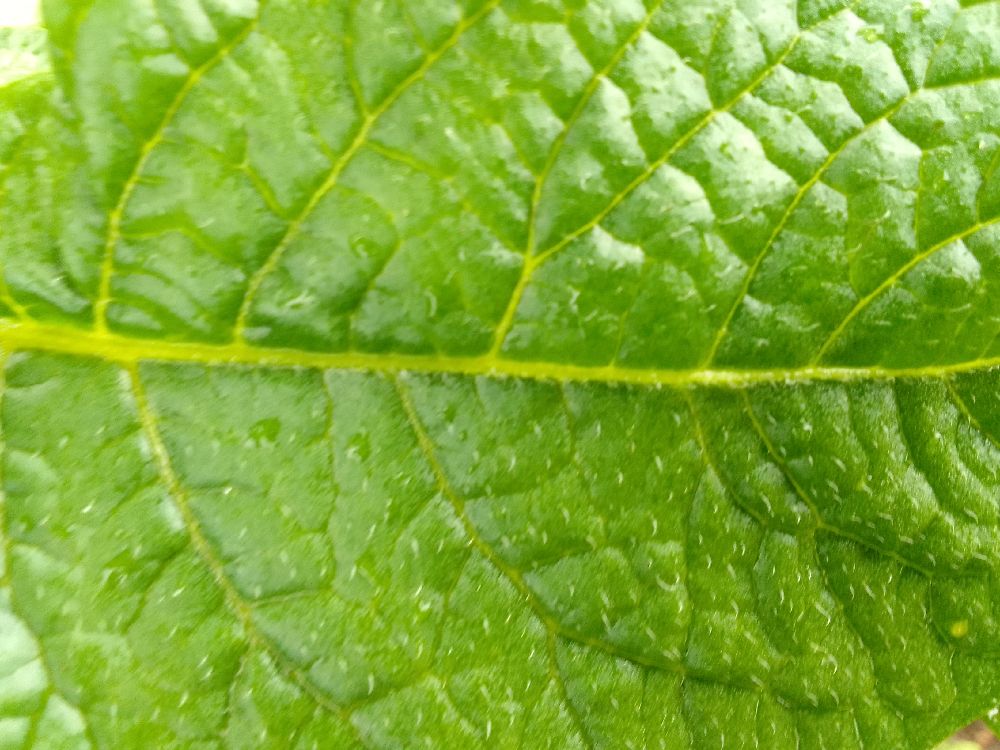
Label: Healthy